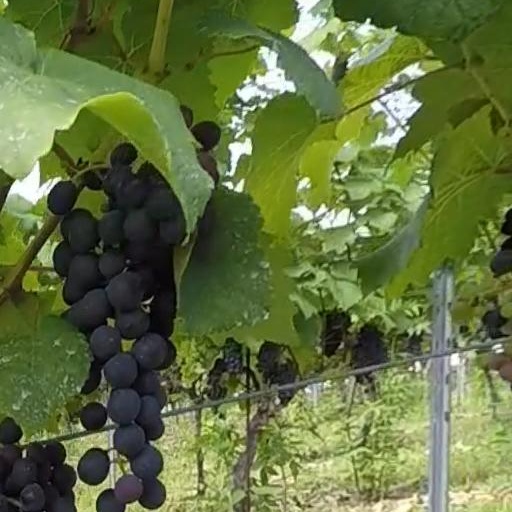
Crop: grape